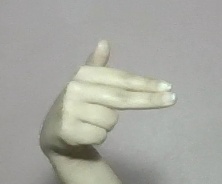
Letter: ghain